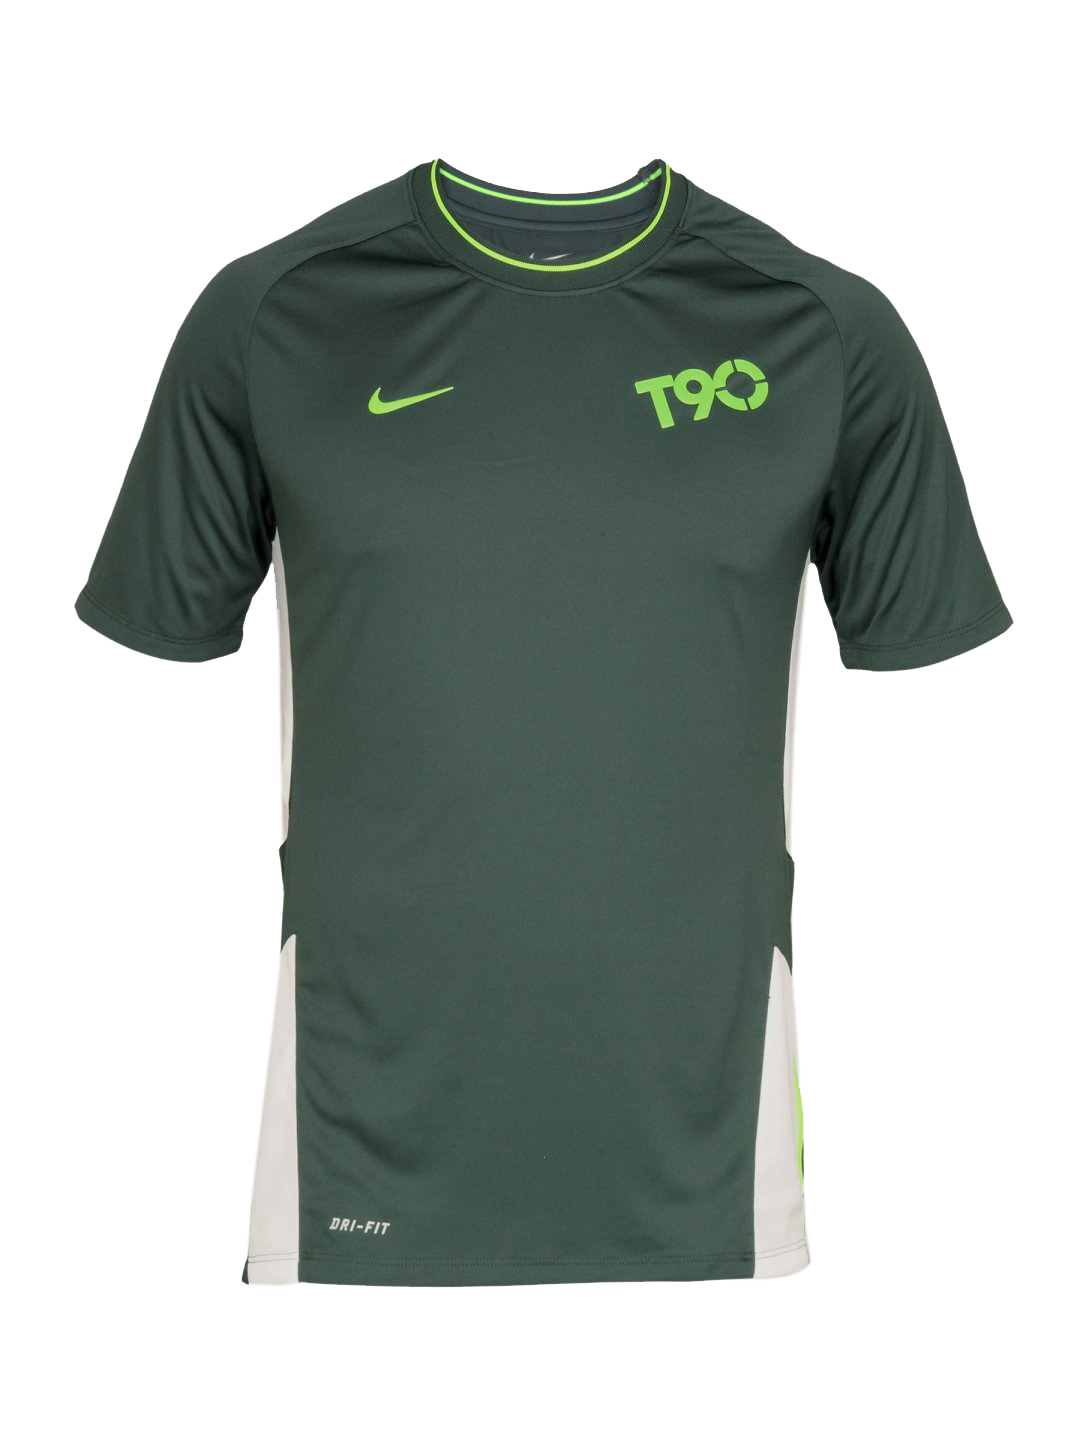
Nike Men's Training Green Grey T-shirt
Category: Apparel / Topwear / Tshirts
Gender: Men
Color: Green
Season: Summer 2011
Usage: Sports